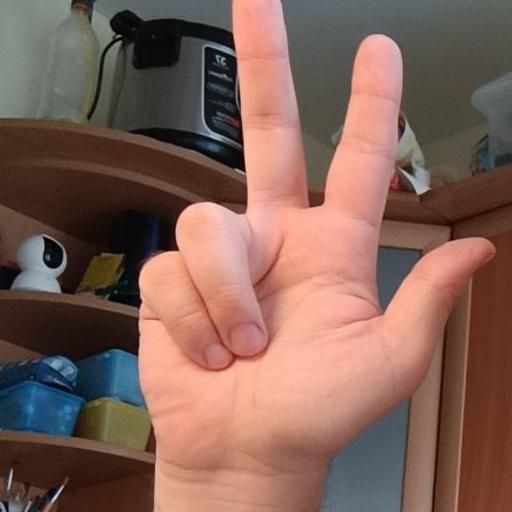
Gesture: three2